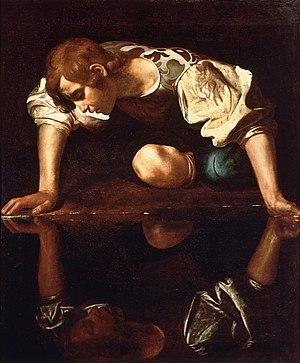
Look Mickey ou Look Mickey! est une huile sur toile de l'artiste américain Roy Lichtenstein achevée en 1961. L'artiste reprend une scène de Disney montrant Mickey Mouse et Donald Duck pendant une mésaventure à la pêche. Il apporte cependant d'importantes modifications par rapport à l'œuvre originale, notamment structurelles, par exemple dans l'agencement des couleurs et de la perspective.